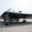
Label: airplane